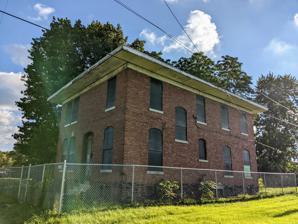
Building: Lincoln Colored Home
Country: United States of America
Year built: 1904
United States historic place Lincoln Colored Home U.S. National Register of Historic Places Show map of Illinois Show map of the United States Location Springfield, Illinois Coordinates 39°47′51.29″N 89°38′23.0″W / 39.7975806°N 89.639722°W / 39.7975806; -89.639722 Built 1904 NRHP reference No. 98000985 Added to NRHP August 6, 1998 The Lincoln Colored Home , also known as the Lincoln Colored Old Folks and Orphans Home , was opened March 8, 1898 and remained in operation in Springfield, Illinois until 1933. It was one of the first orphanages for African American children in the United States. The actual building is still standing and was added to the National Register of Historic Places in 1998. The home, located at 427 South 12th Street in Springfield, IL, was built in 1904 after the original home at the same site was razed. Currently, the home stands empty in a state of disrepair,  although the last two owners of the property have made efforts to restore it. History The Lincoln Colored Old Folks and Orphans Home was founded by Eva Carroll Monroe in 1898. Monroe had moved to Springfield from Kewanee, Illinois two years earlier and managed to save $125 in that time and place a down payment on the property. Despite her fellow townspeople thinking her foolish to do so, Monroe wished to open a home to care for black orphans. Three other orphanages were in operation in Springfield at that time but none of them would take in children of color. Monroe's efforts were brought to the attention of Mary Lawrence. Lawrence was the widow of Rheuna Lawrence, a past mayor of Springfield. If not for Lawrence's involvement, the home would have been closed when Monroe had fallen behind on the property mortgage and was in danger of foreclosure. Lawrence not only paid $1400 to bring Monroe current on her debts but also brought considerable political attentions to the home through her community connections. Lawrence persuaded Monroe to raze the existing structure, which the locals had referred to as the "Haunted House" when Monroe first purchased it, and build a new structure. The new house included doors, windows, stained glass and chandeliers from Lawrence's own home after she and her daughter Susan Lawrence Dana commissioned architect Frank Lloyd Wright to remodel their Victorian mansion on East Lawrence Avenue in Springfield, which some say was the highest commissioned job he had taken on at that point in his career. On March 11, 1906 the new Lincoln Colored Old Folks and Orphans Home was dedicated to the memory of  Mary Lawrence on the anniversary of her sudden death a year earlier. At that time Monroe was caring for 29 children and eight elderly women. A big part of the home's continued success was due to Susan Lawrence Dana, who continued her mother's support of the home both financially and politically. The home's demise began when philosophical and social changes began occurring in the mid-1920s. Across the United States people began to feel that foster-parenting was a more acceptable way of raising children who were without parents. Many people also felt that a college education was mandatory for someone who ran a facility such as the Lincoln Colored Home. These two shifts in the country's mind-set led to the home losing its licensing to care for the elderly. In 1933 the State of Illinois would not grant a new license to the home to care for orphans. The 32 children in the home at that time were dispersed either back to their own homes or to boarding homes, ending Monroe's dream. Current status The home and the property it sits on were sold at auction in 1944 and the proceeds went to pay for Dana's medical bills. Ownership of the property has changed hands a few times since then and is now owned by the estate of Lyman Hubbard Sr, a former Tuskegee Airman who died in 2012. Members of Hubbard's family hope to see their father's dream of restoring and preserving the site come to reality. References